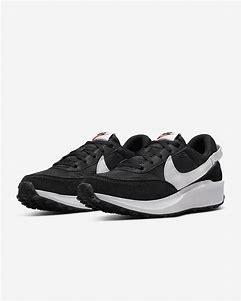
Brand: Nike
Model: Waffle Debut